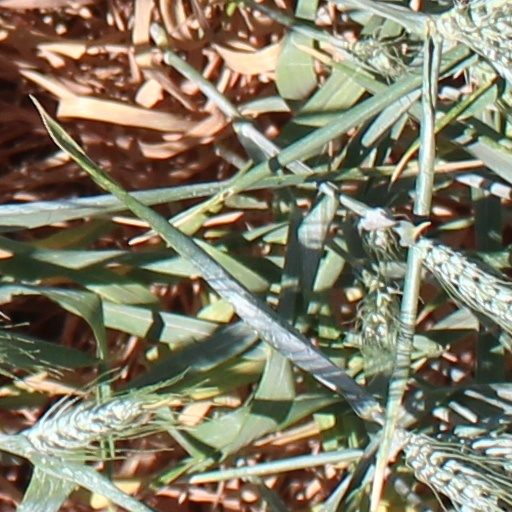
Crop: wheat